Jacques Damala

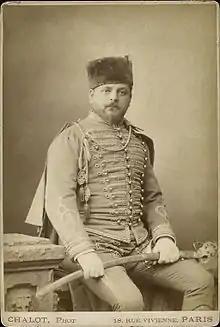
Jacques Damala

Damala was born at Piraeus, Greece on 15 January 1855 to the noble Damalas family. He was the second of three children of (2 June 1808 – 29 July 1869), a wealthy shipping magnate, who later served as mayor of Ermoupoli and Piraeus and his wife, Calliope Ralli (6 June 1829 – 14 February 1891), whose father, Loukas Rallis, had also once served as mayor of Piraeus and Ermoupolis, Syros (he had also came up with the name "Ermoupoli") and was a member of the Executive Committee which attempted the liberation of Chios in 1827, during the Greek War of Independence.